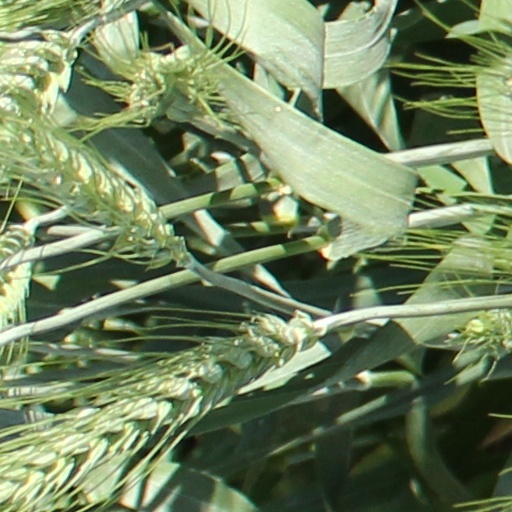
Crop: wheat